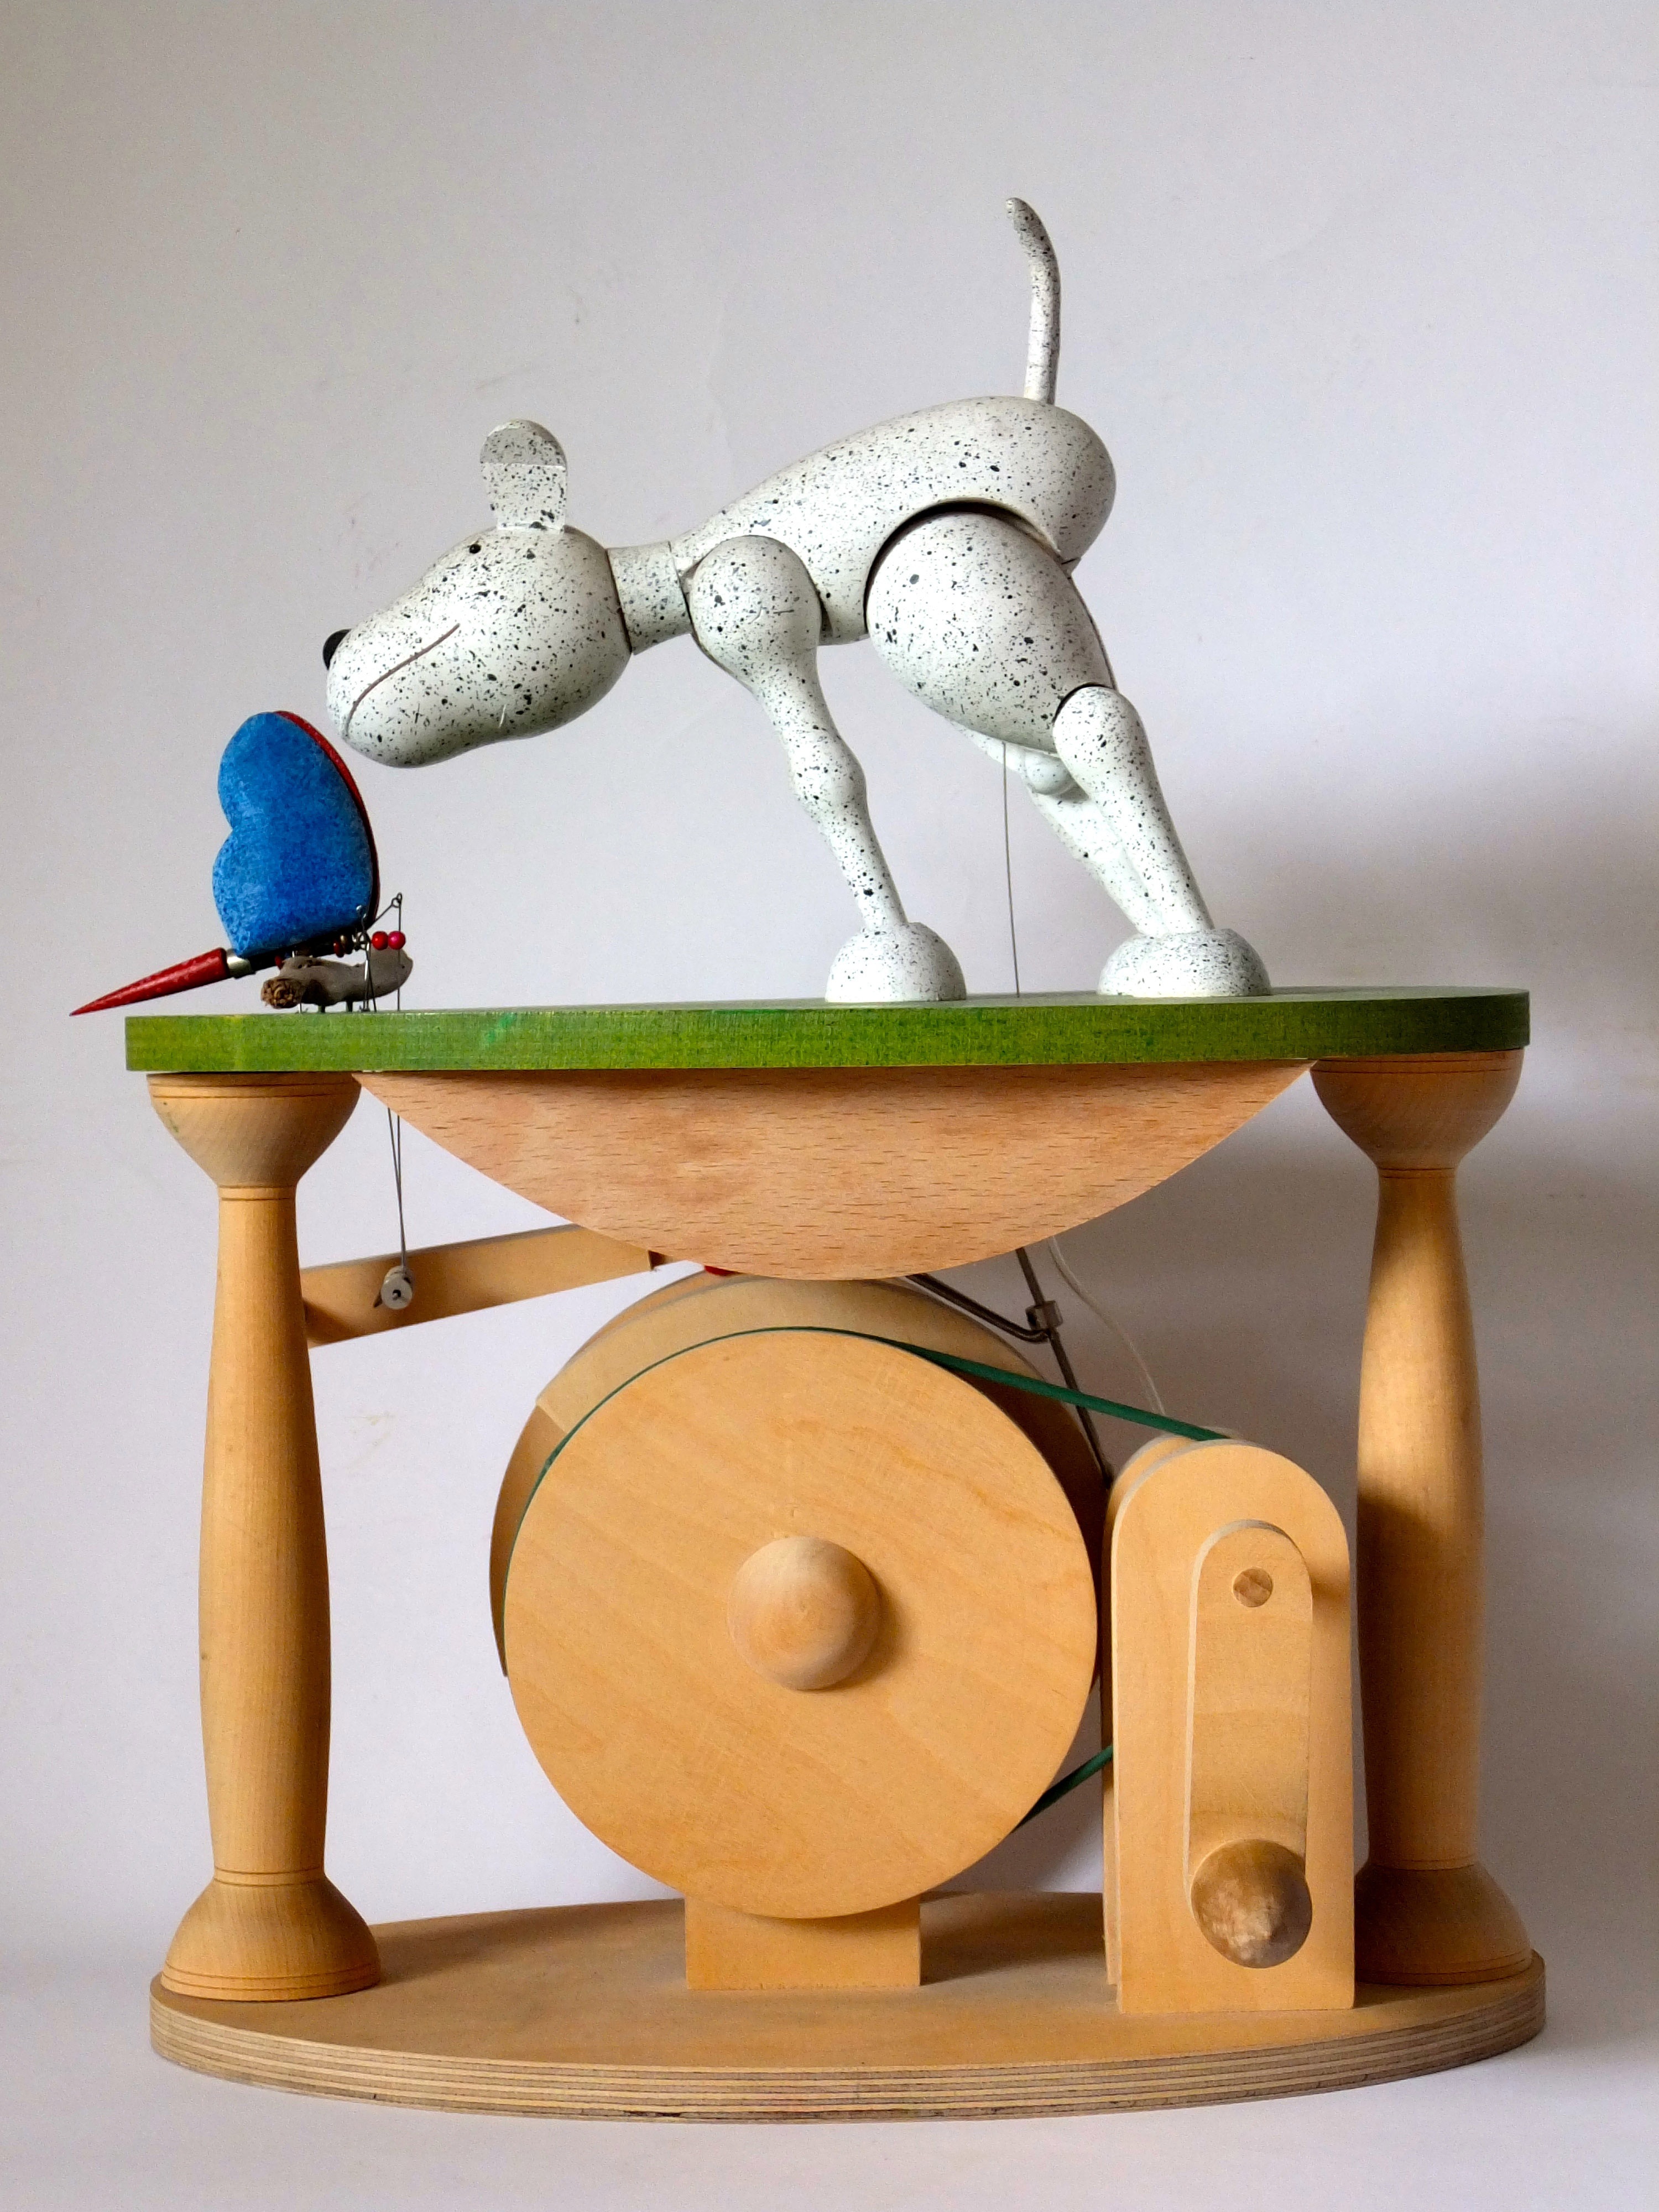
table, wood, dog, shelf, craft, furniture, toy, eco, fabric, product, sculpture, woods, art, figurine, machines, toys, the butterfly effect, taster